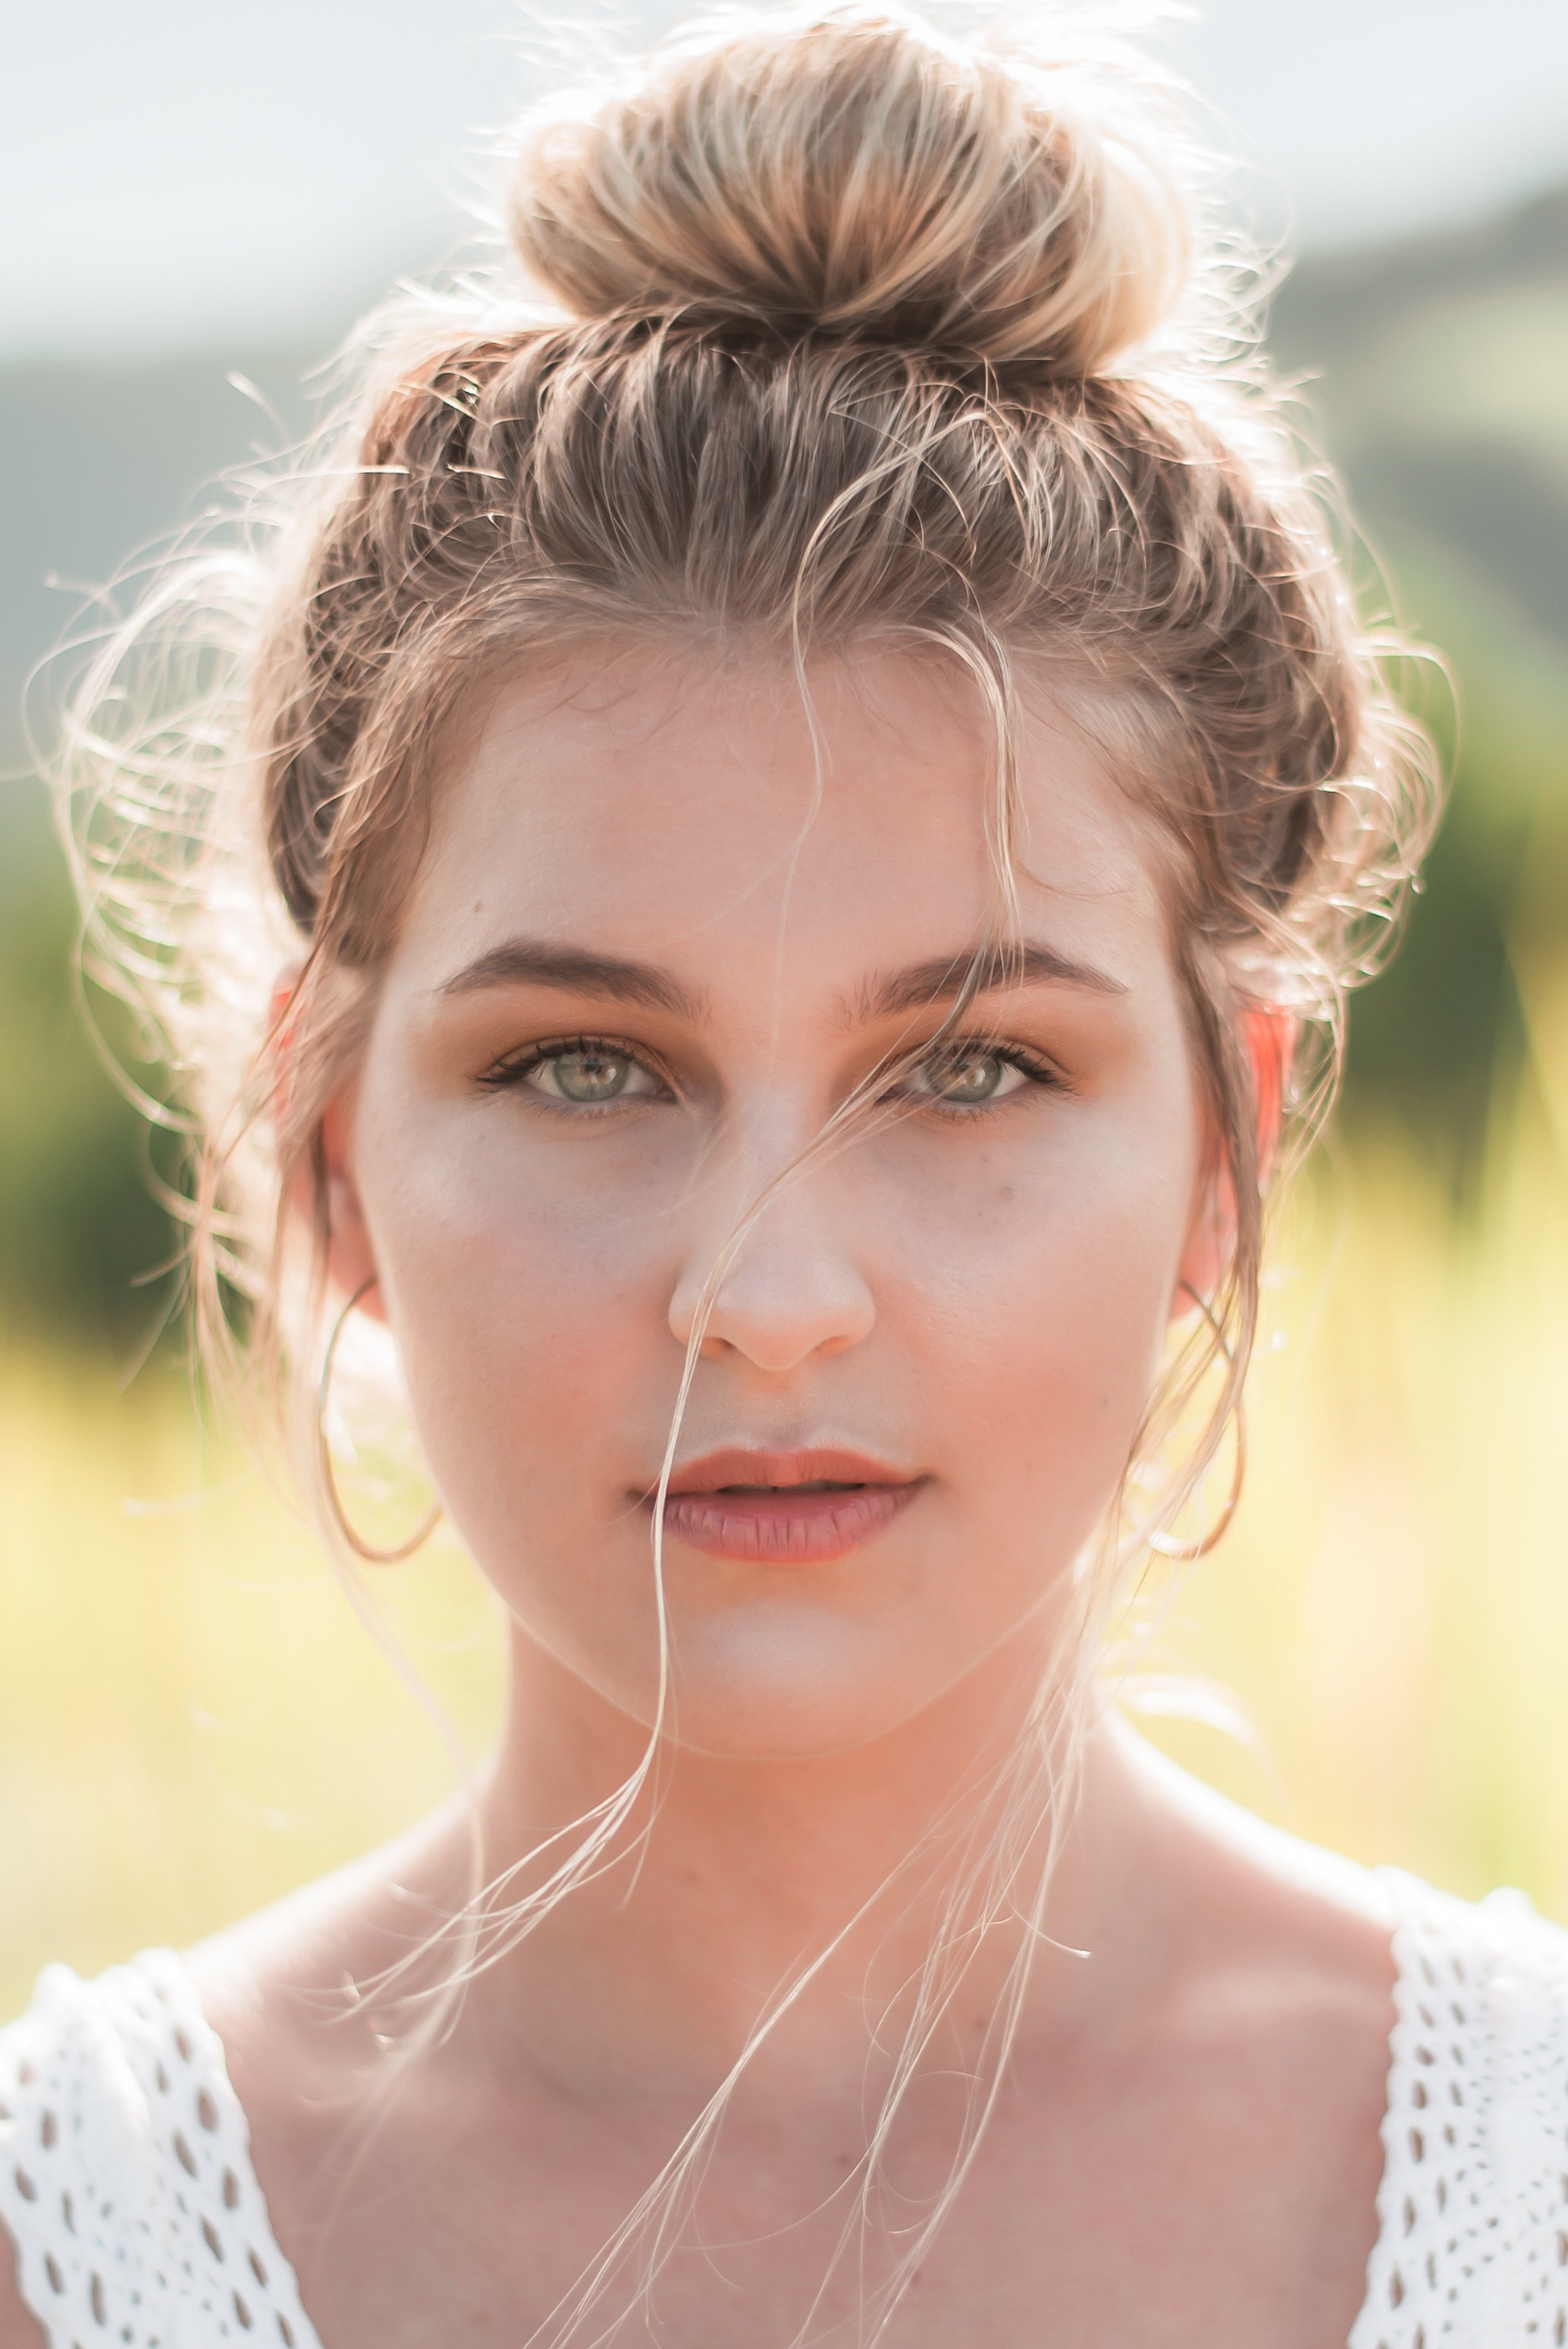
hair, face, hairstyle, eyebrow, skin, lip, beauty, forehead, chin, blond, chignon, bun, brown hair, eyelash, eye, long hair, headpiece, hair accessory, ear, dress, bridal accessory, photography, fashion accessory, veil, photo shoot